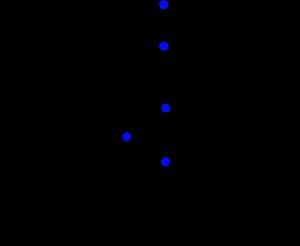
Le rayonnement cosmique est le flux de noyaux atomiques et de particules de haute énergie qui circulent dans le milieu interstellaire. La source de ce rayonnement se situe selon les cas dans le Soleil, à l'intérieur ou à l'extérieur de notre galaxie. Certaines astroparticules qui composent le rayonnement cosmique ont une énergie qui dépasse 10²⁰ eV et qui n'est expliquée par aucun processus physique identifié. Le rayonnement cosmique est principalement constitué de particules chargées : protons, noyaux d'hélium, antiprotons, électrons, positrons et particules neutres.